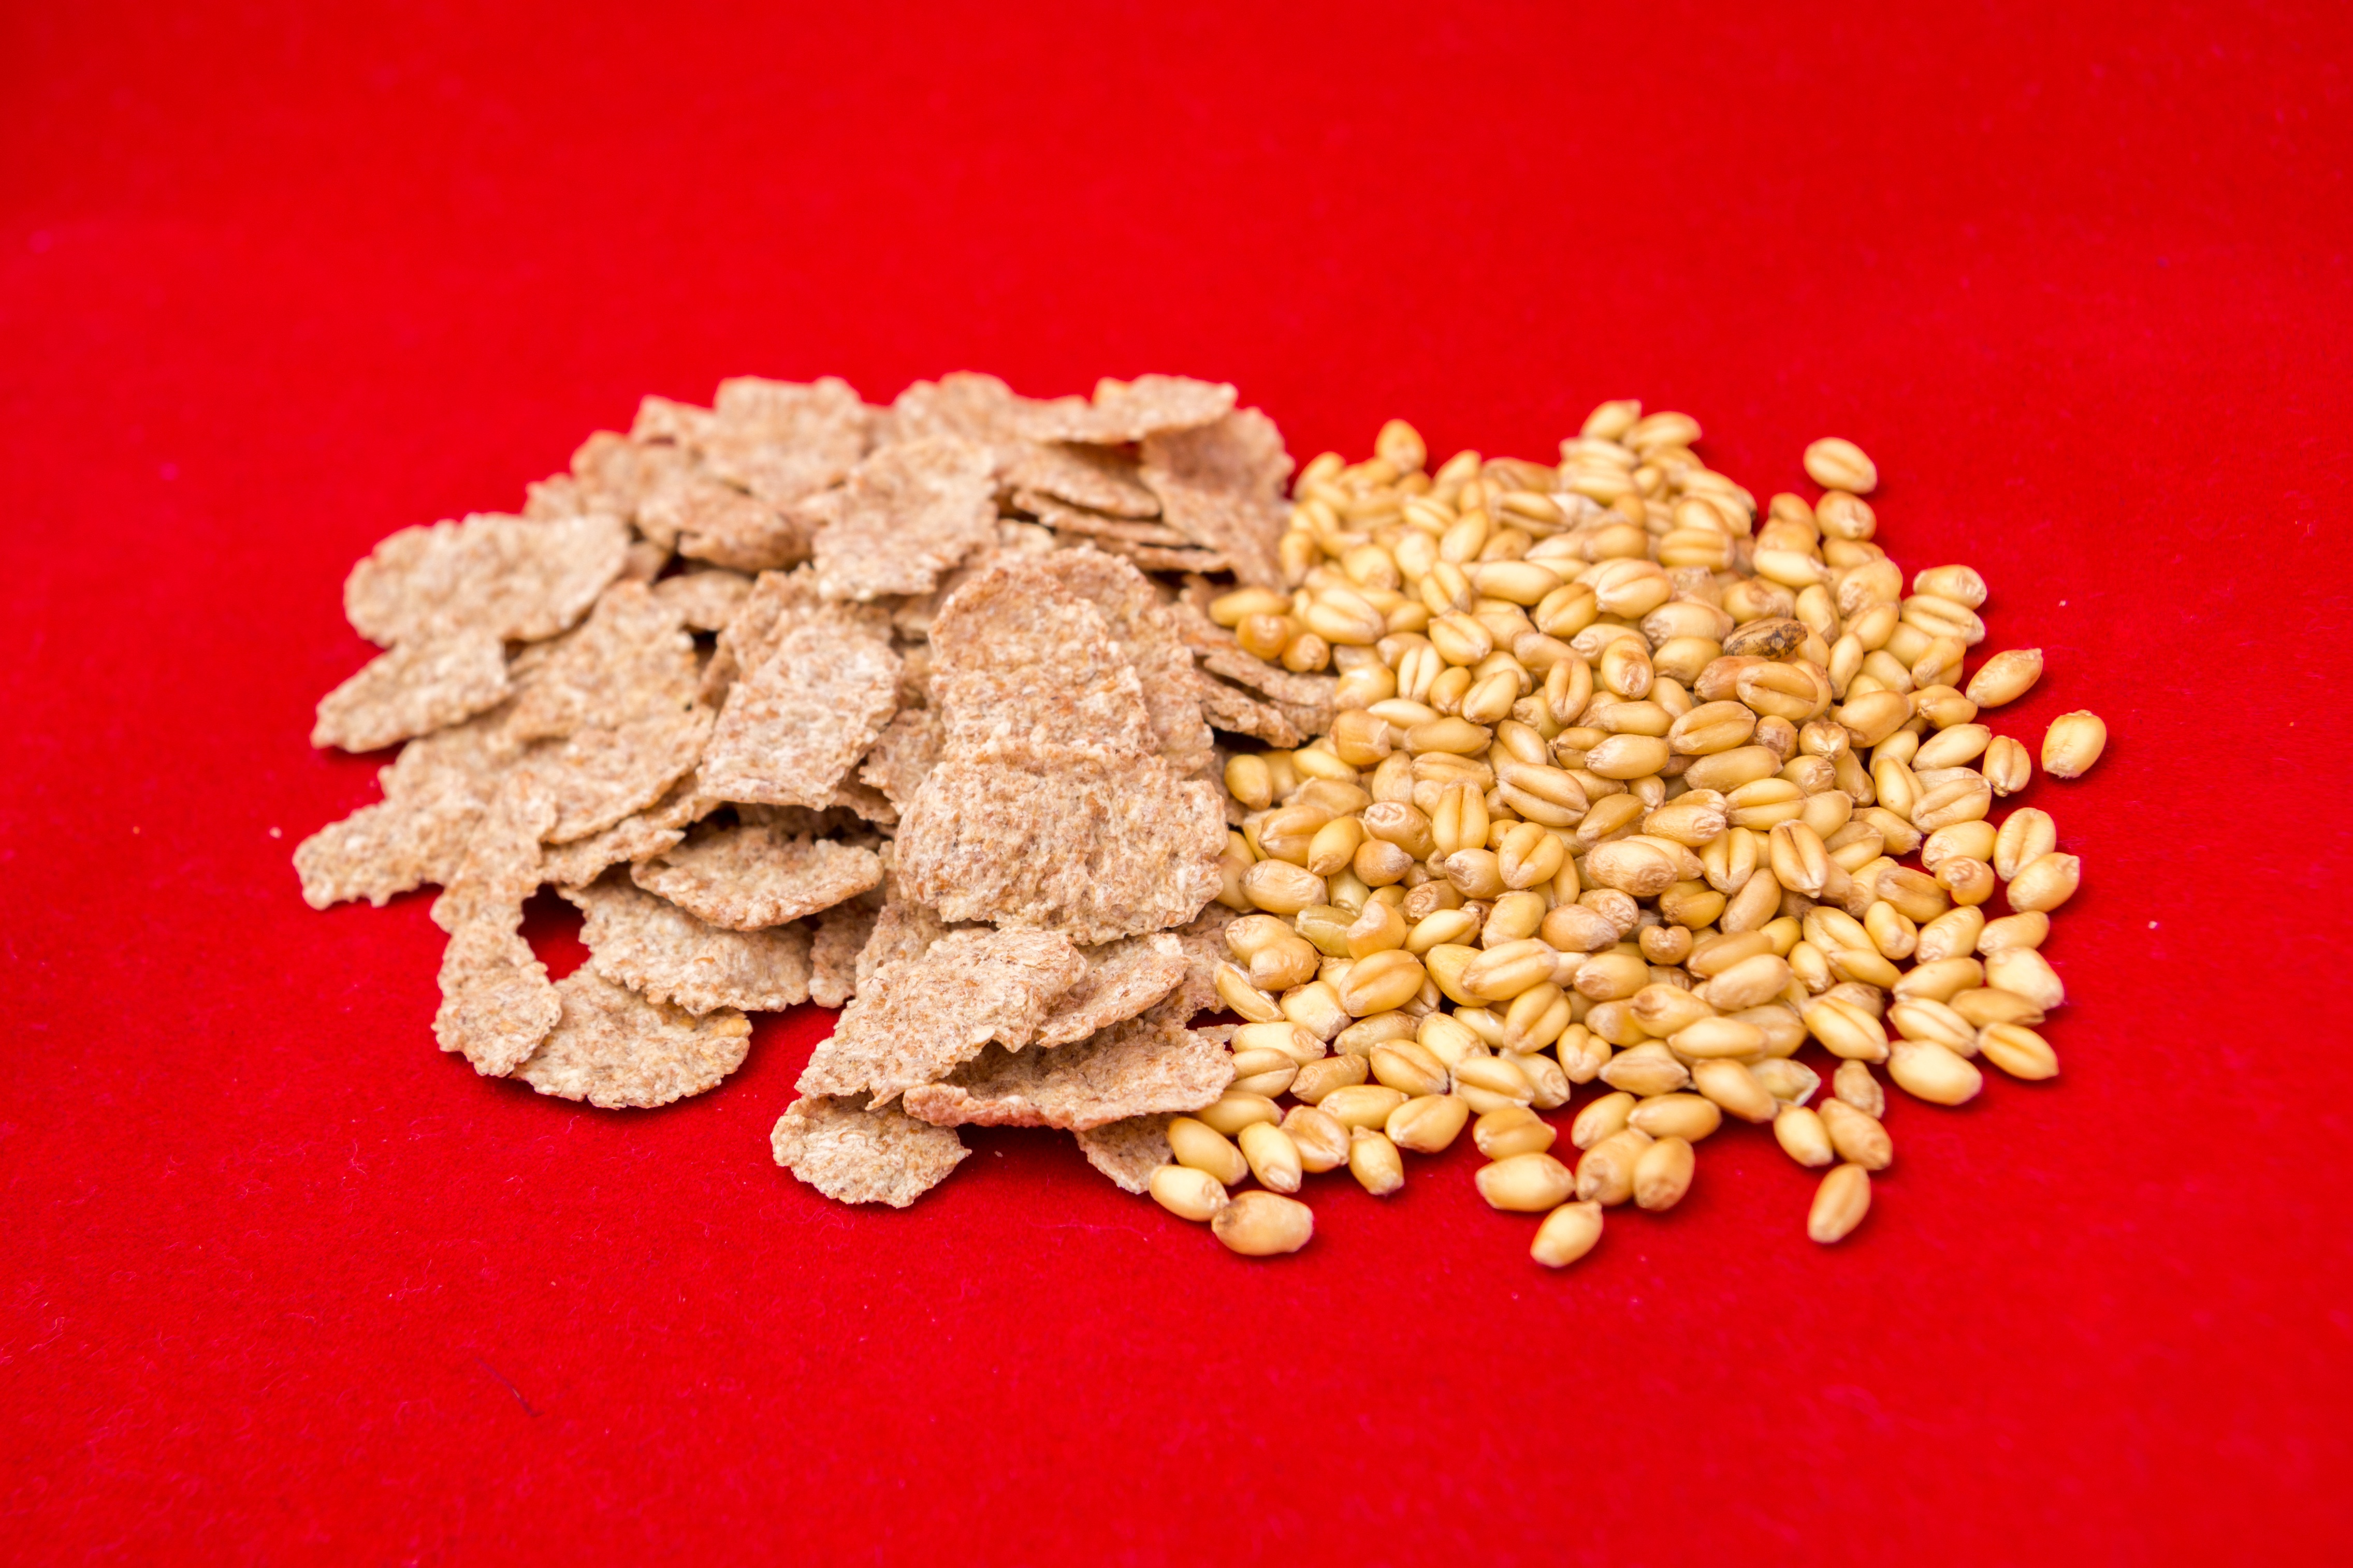
grain, meal, food, red, produce, macro, handful, closeup, breakfast, healthy, dessert, delicious, health, cereal, use, cookies, nutrition, tasty, vegetarian, healthy food, vitamins, healthy eating, organic, appetizing, nutritious, placer, useful, organic food, red background, grass family, snack food, superfud